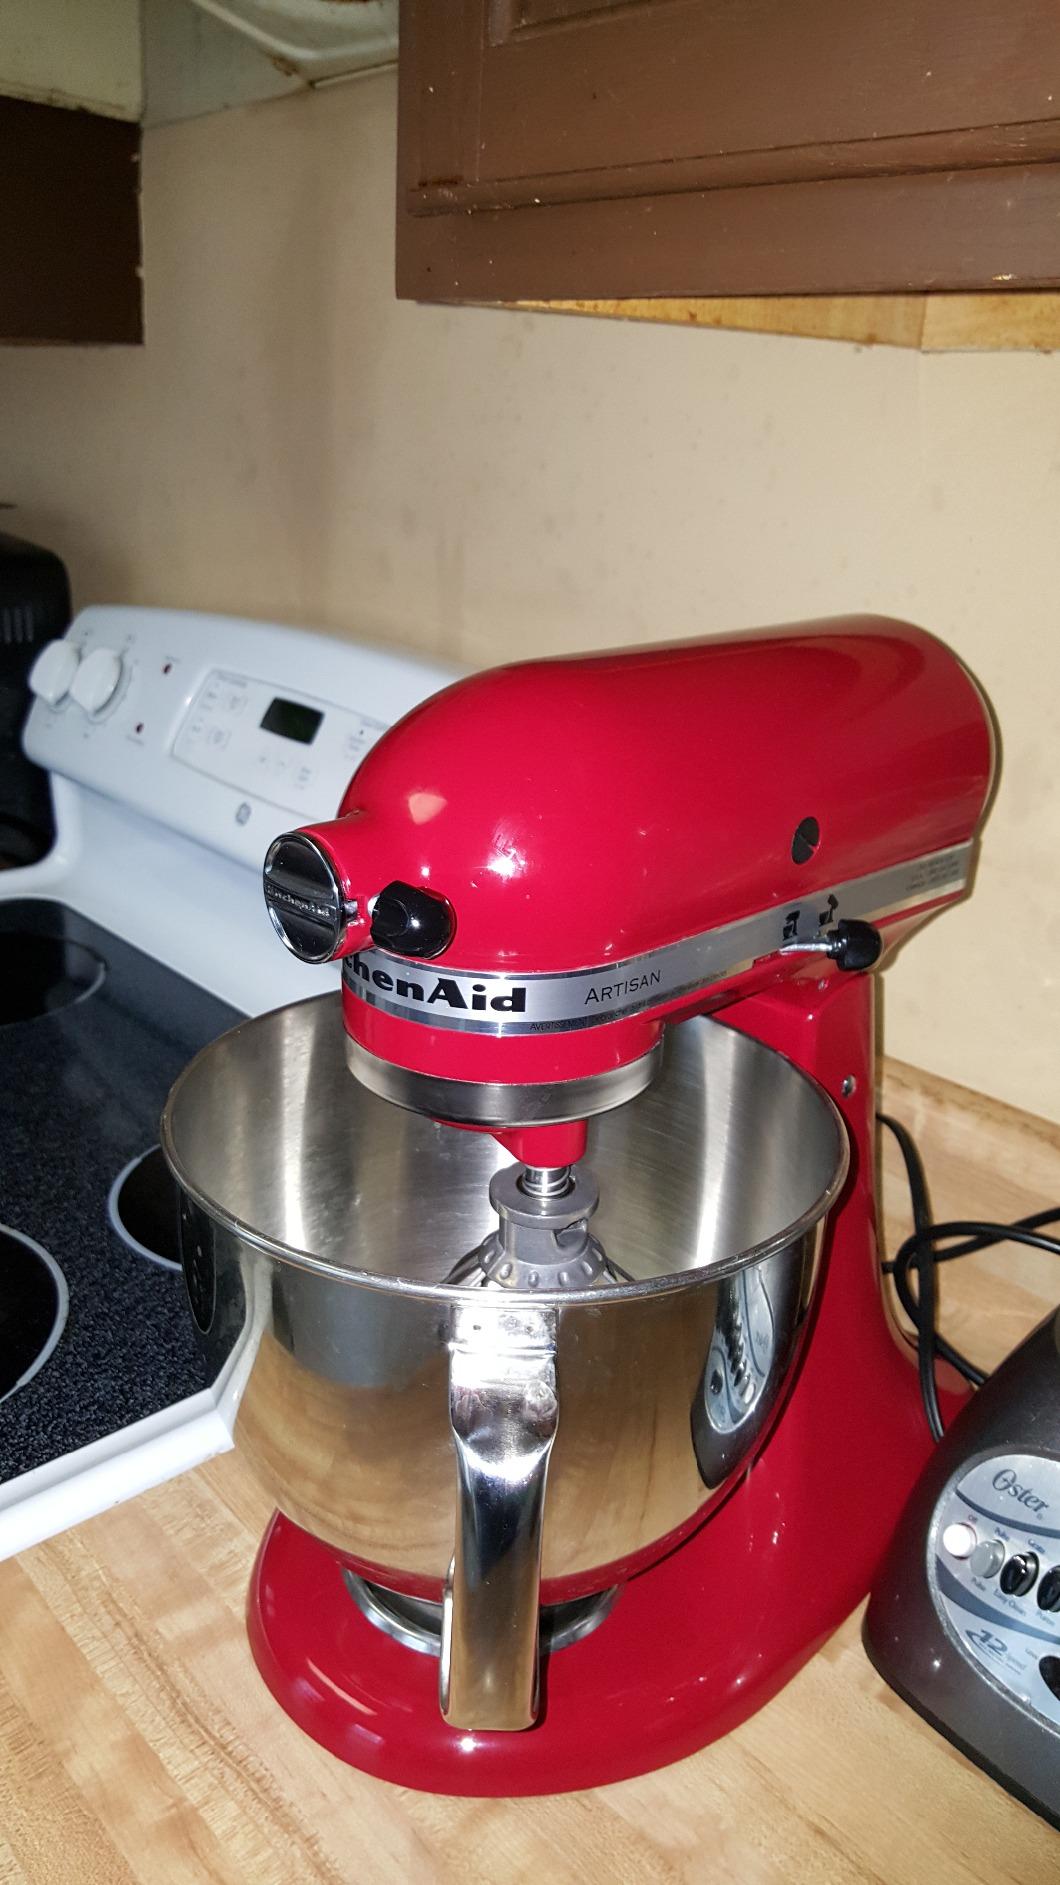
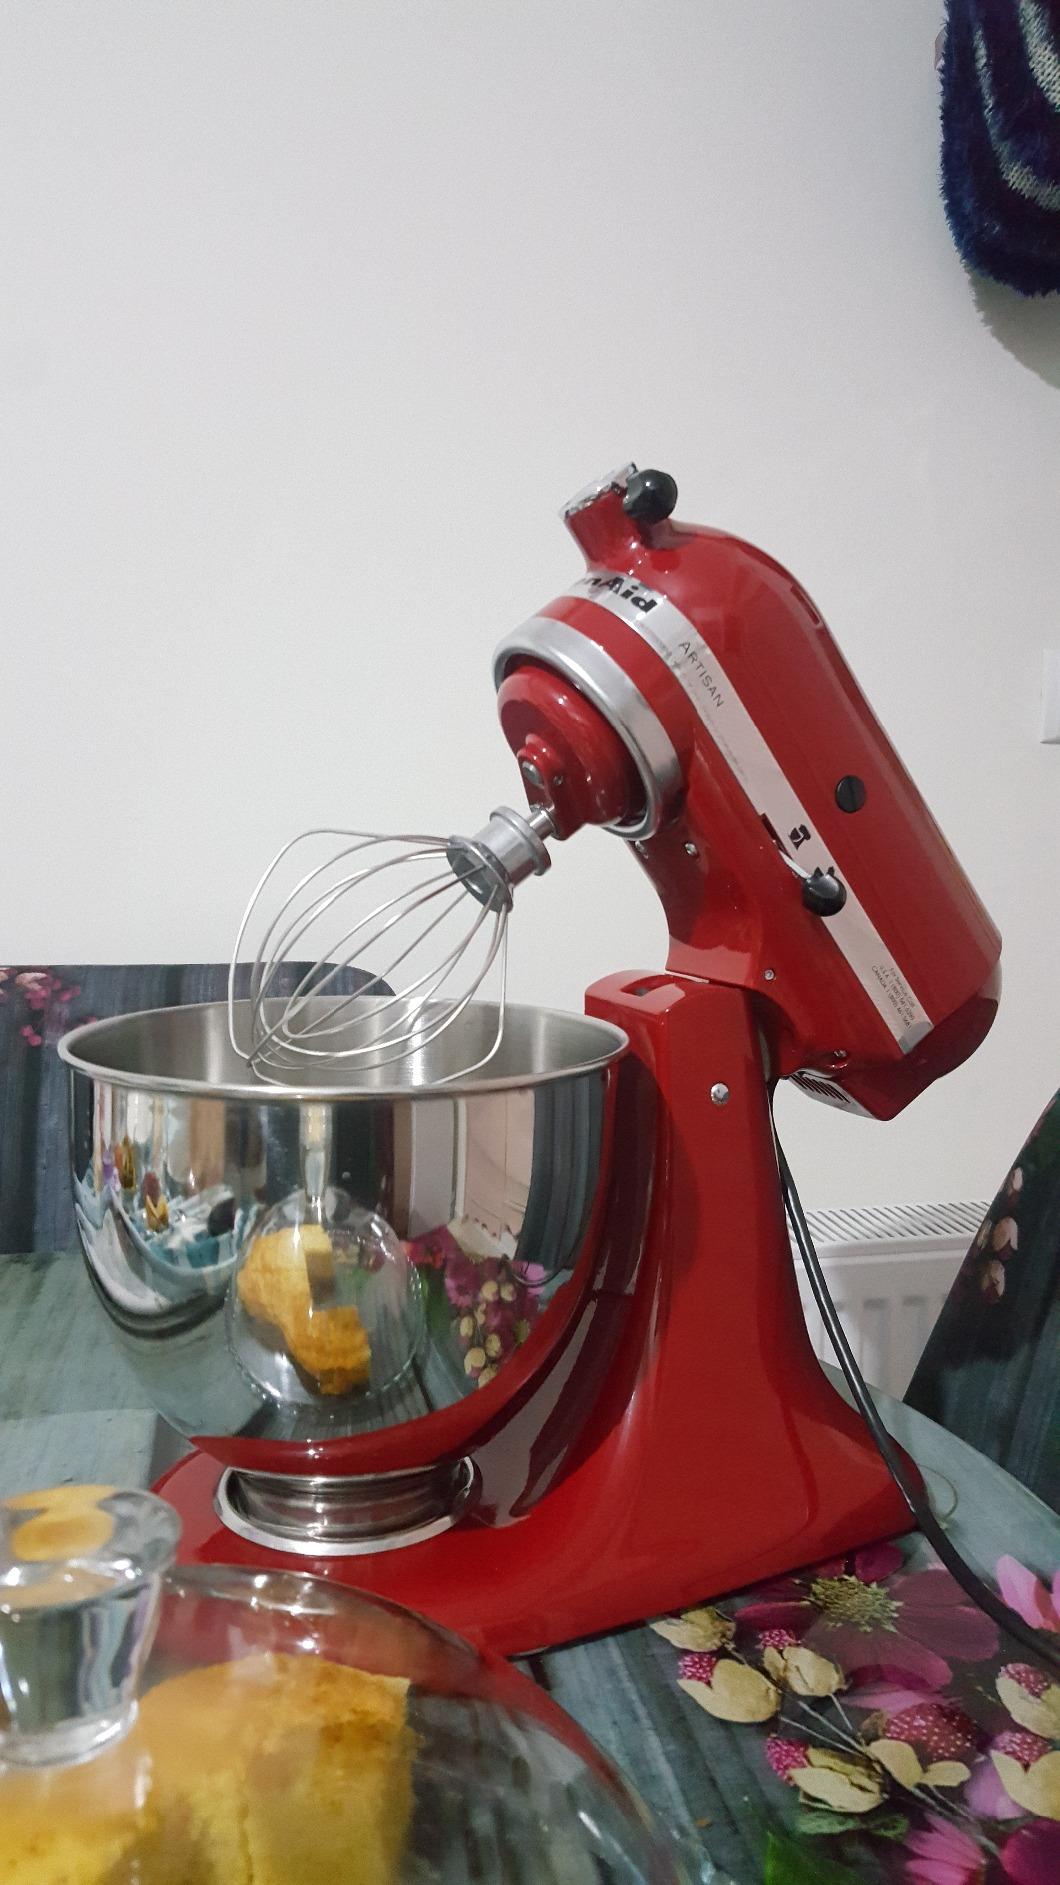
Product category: items_mixer
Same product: yes